Bacolod–Silay Airport

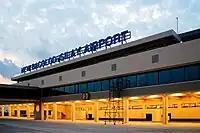
Airport exterior

Bacolod–Silay International Airport , is an airport serving the general area of Metro Bacolod, located in the Negros Island Region of the Philippines.